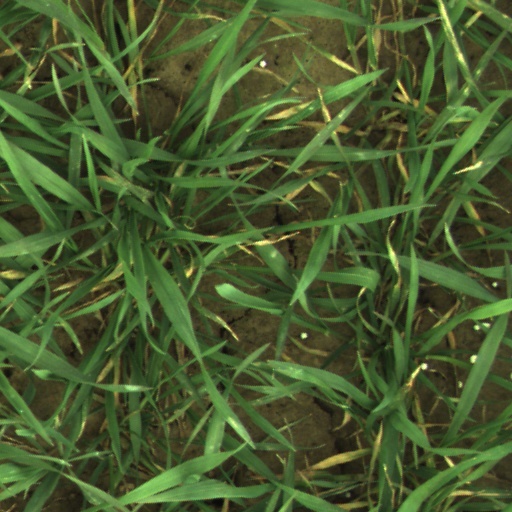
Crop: wheat